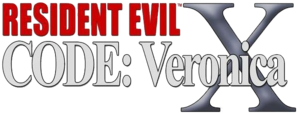
Resident Evil: Code Veronica, sorti au Japon sous le nom Biohazard: Code Veronica est un jeu vidéo de type survival horror développé par Capcom Production Studio 4 en collaboration avec Nextech, et édité par Capcom. Il est distribué au début de l'année 2000 sur Dreamcast. Le jeu est ensuite porté sur PlayStation 2 en 2001 et Gamecube en 2003 sous le titre Resident Evil: Code Veronica X.